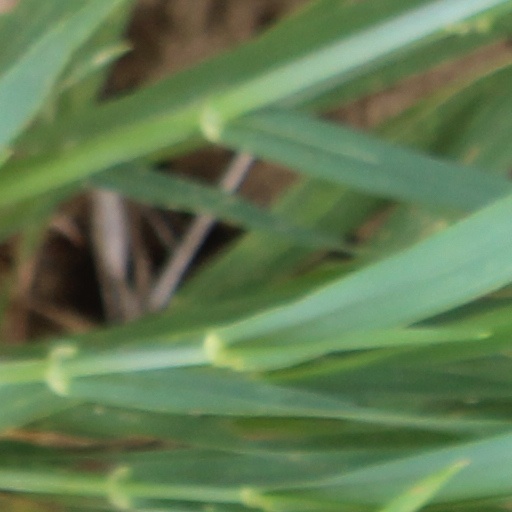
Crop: wheat